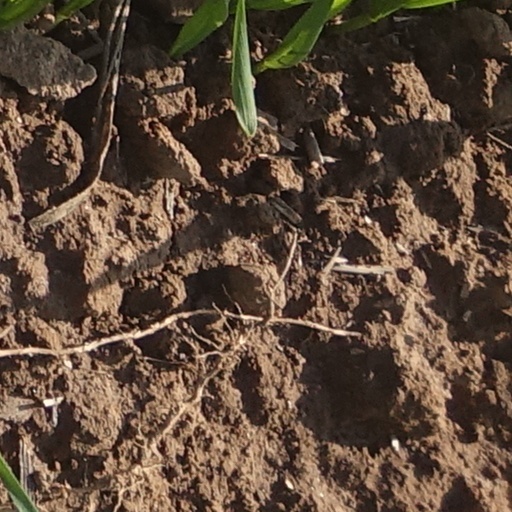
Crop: wheat